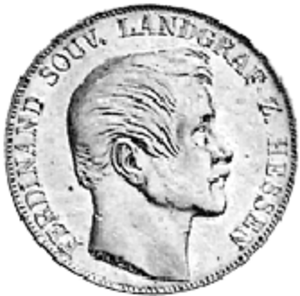
Ferdinand est le dernier landgrave de Hesse-Hombourg, de 1848 à sa mort.